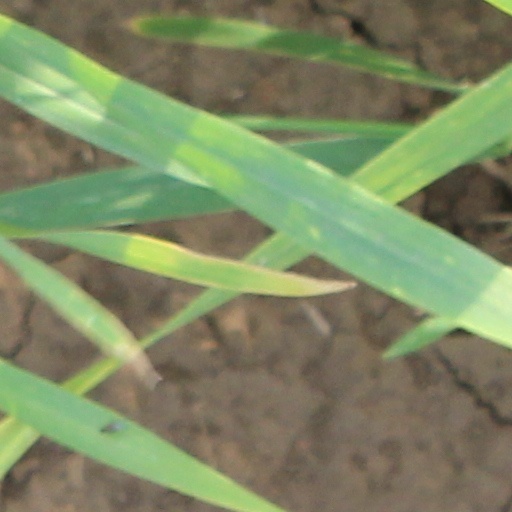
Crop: wheat